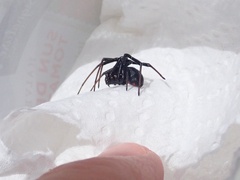
Species: Lactrodectus_hesperus